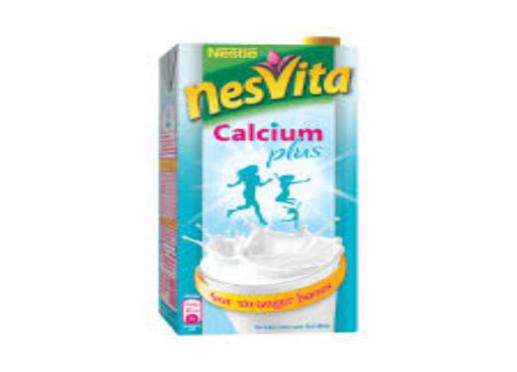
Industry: Food